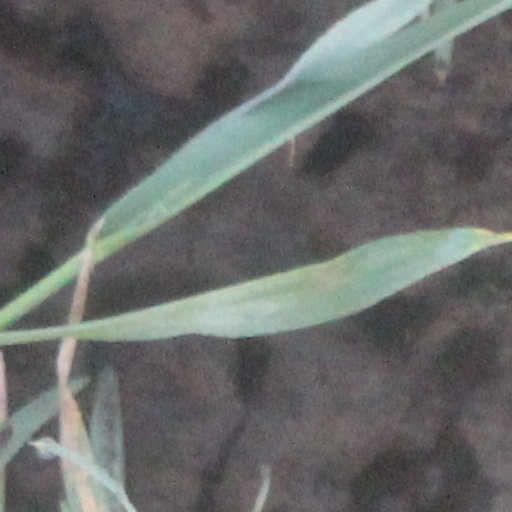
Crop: wheat